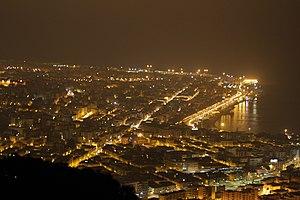
Reggio de Calabre, habituellement appelée Reggio Calabria, ou Reggio dans le sud de l'Italie, est la première ville calabraise de par son ancienneté, sa superficie et sa population, ainsi que le chef-lieu de la province homonyme et le siège du Conseil régional de Calabre. Avec environ 180 350 habitants, Reggio est la septième ville la plus peuplée du sud de l'Italie et la dix-huitième au niveau national.